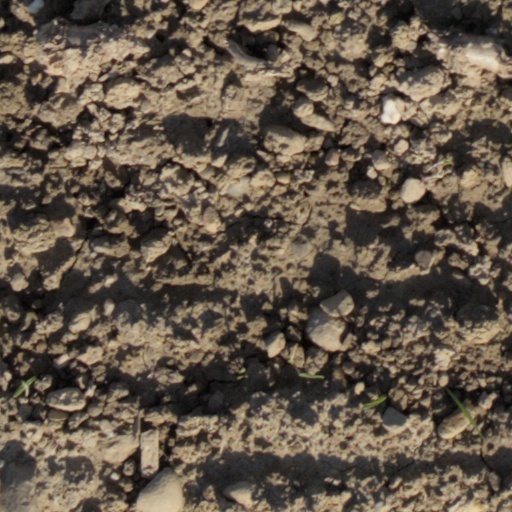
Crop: wheat